Utmanzai (Wazir clan)

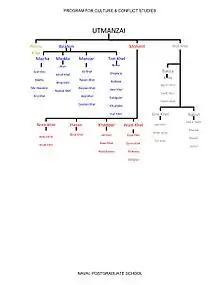
Subtribes of the Utmanzai Pashtuns

The Utmanzai or Utmanzai Wazir (trans. "descendants of Utman", and also spelled Uthmanzai, Othmanzai) are a Sunni Muslim Pashtun tribe found in North Waziristan Agency, and Bannu Subdivision Wazir.